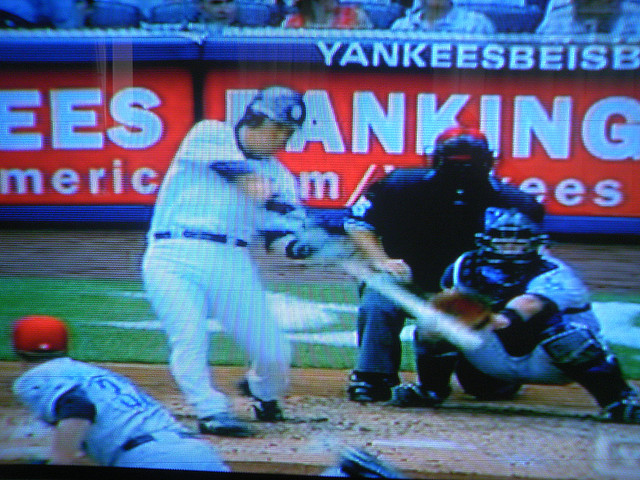
cầu thủ bóng chày đang cầm gậy thi đấu trên sân